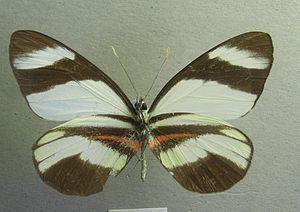
Perrhybris pamela est une espèce de lépidoptères de la famille des Pieridae, de la sous-famille des Pierinae et du genre Perrhybris.